Placa de acero

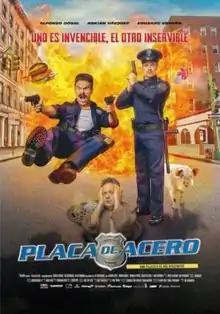

Placa de acero is a 2019 action comedy film produced by Magnifico Entertainment. It was directed and written by Abe Rosenberg and also written by Joseph Hemsani. It stars Alfonso Dosal, Adrián Vázquez, Eduardo España, and others. It was released in Mexico on 15 November 2019.